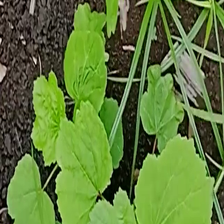
Weed species: Little_Mallow(Malva parviflora)